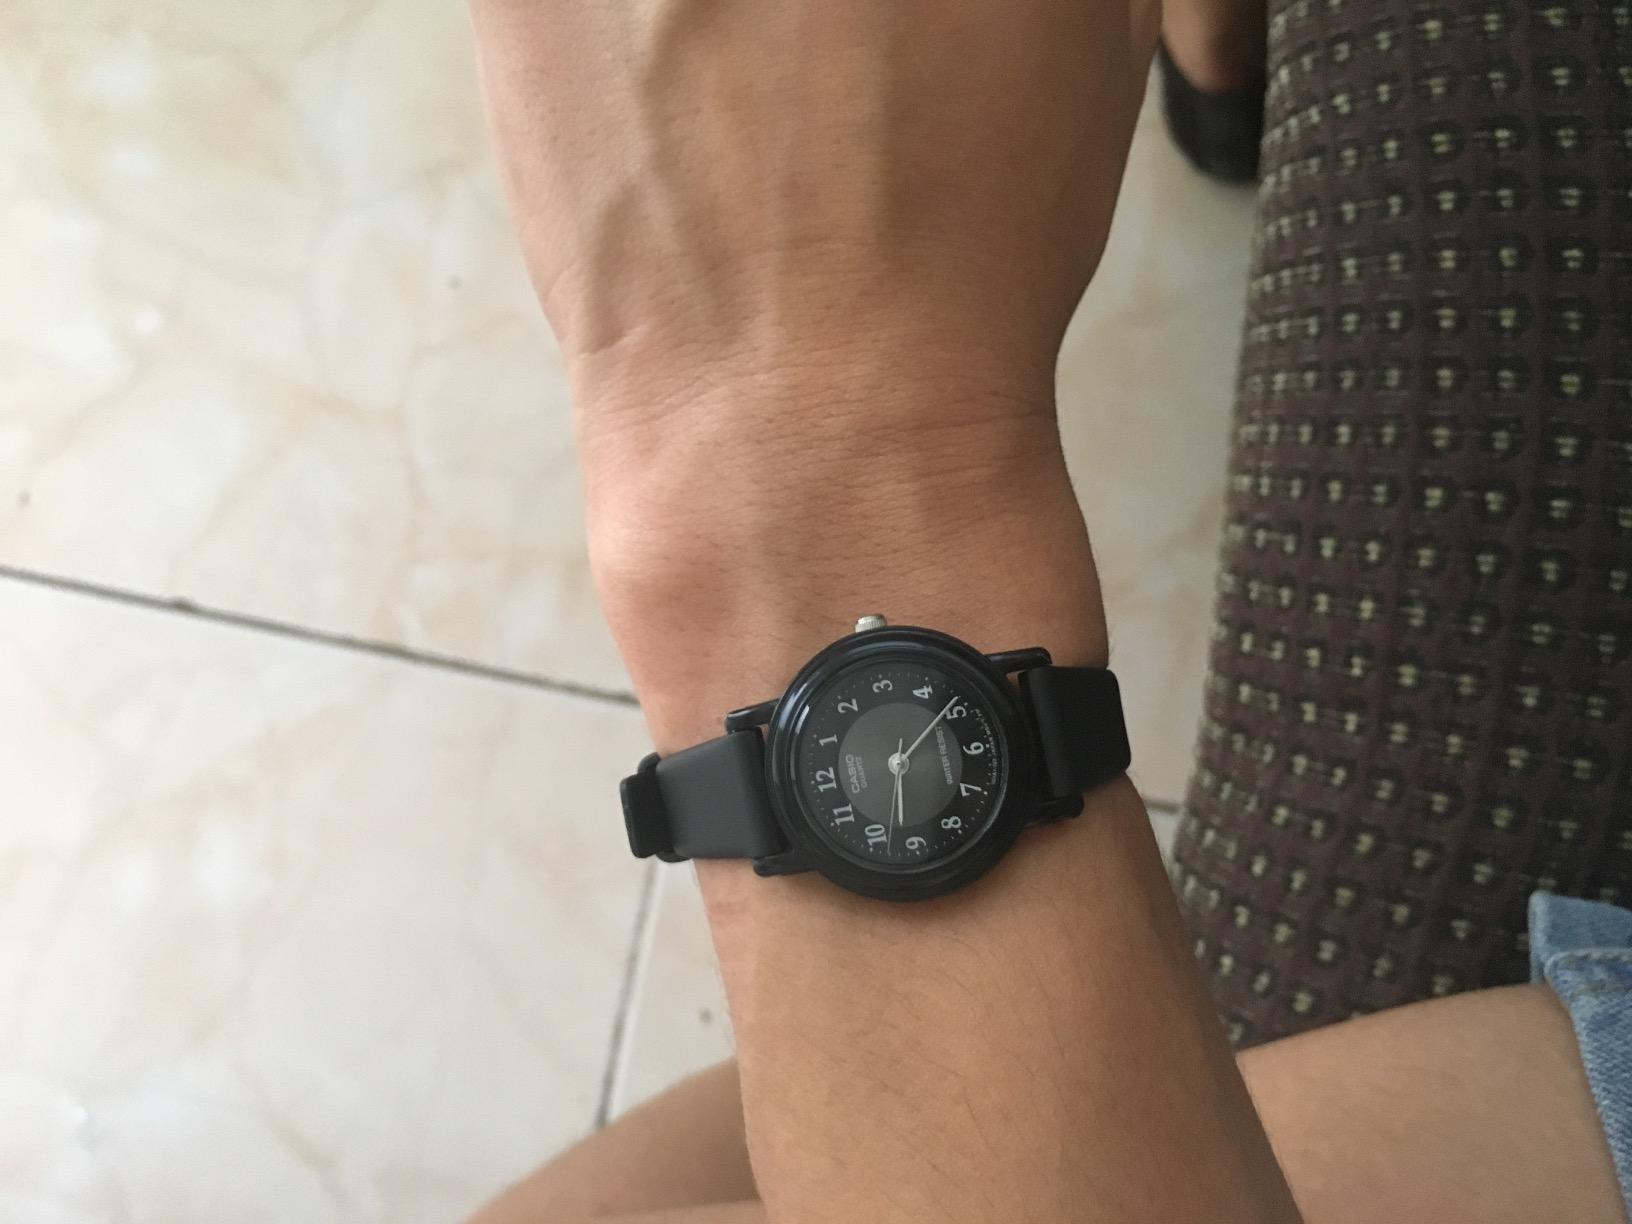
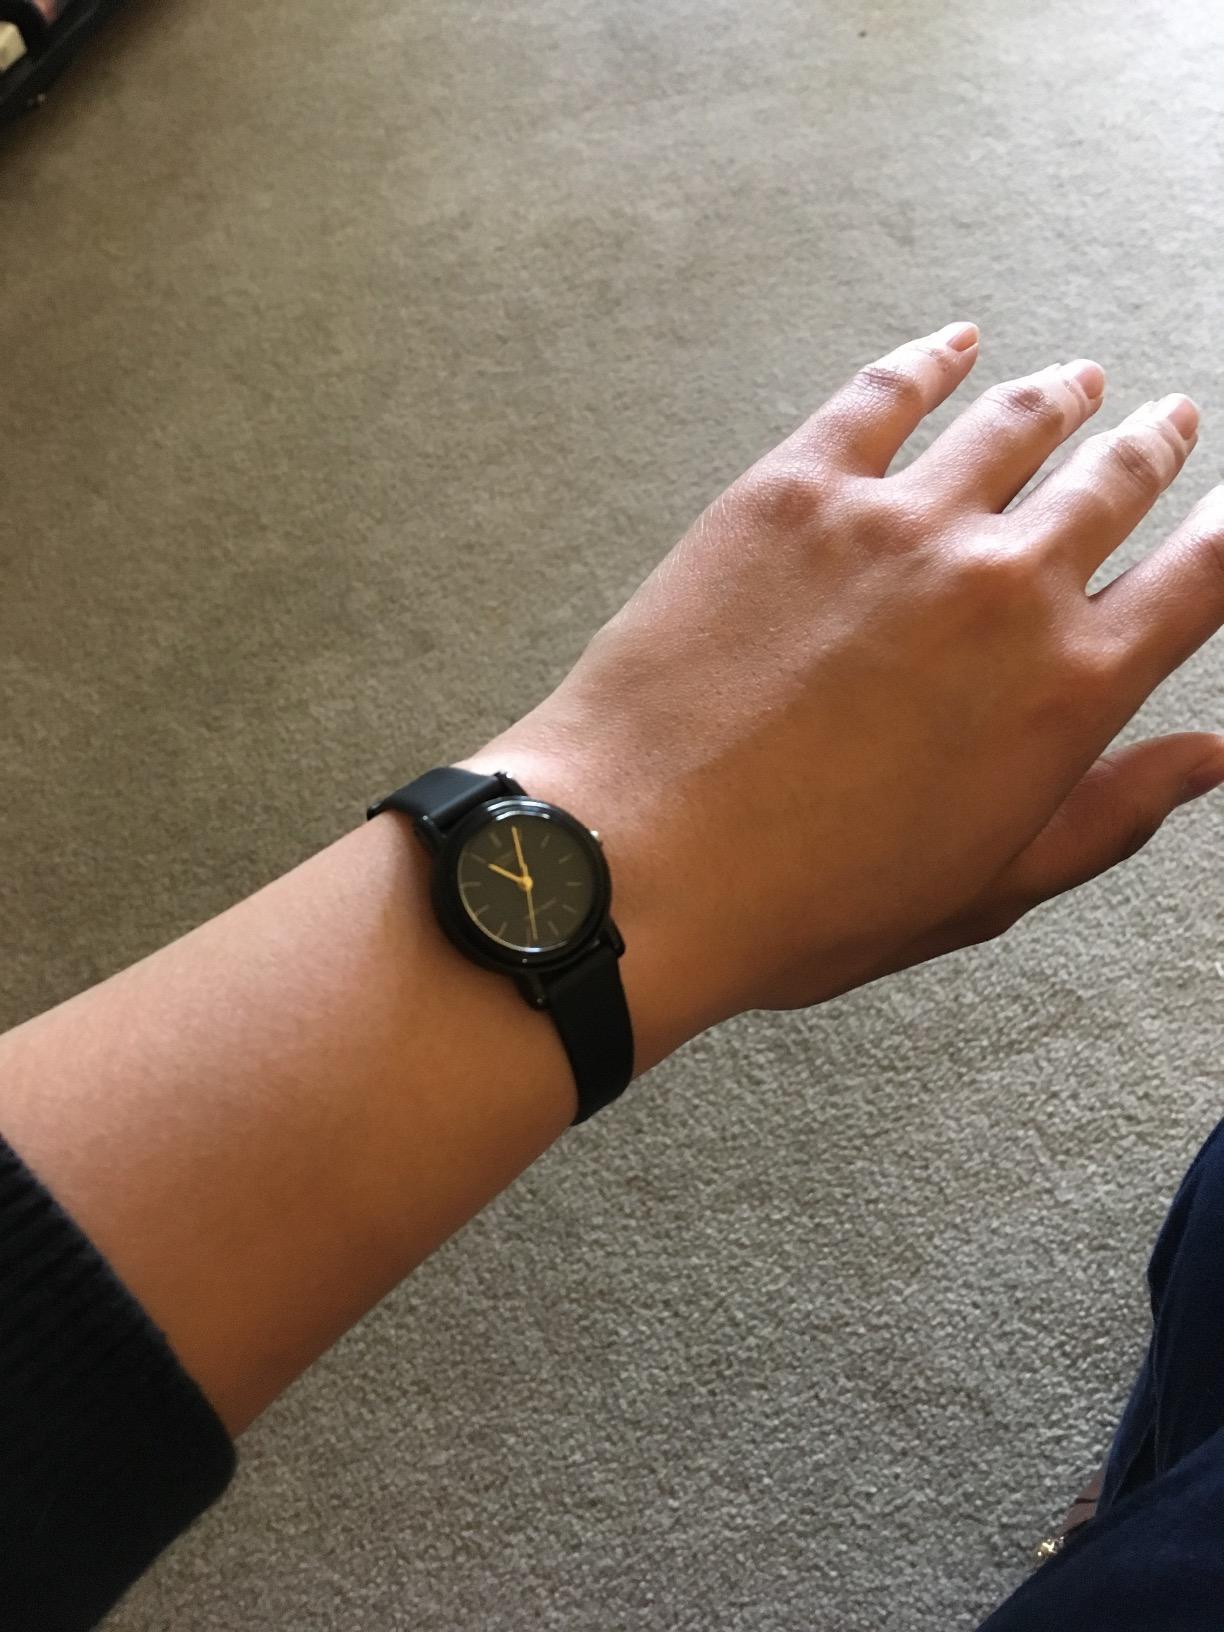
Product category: accessories_watch
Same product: no